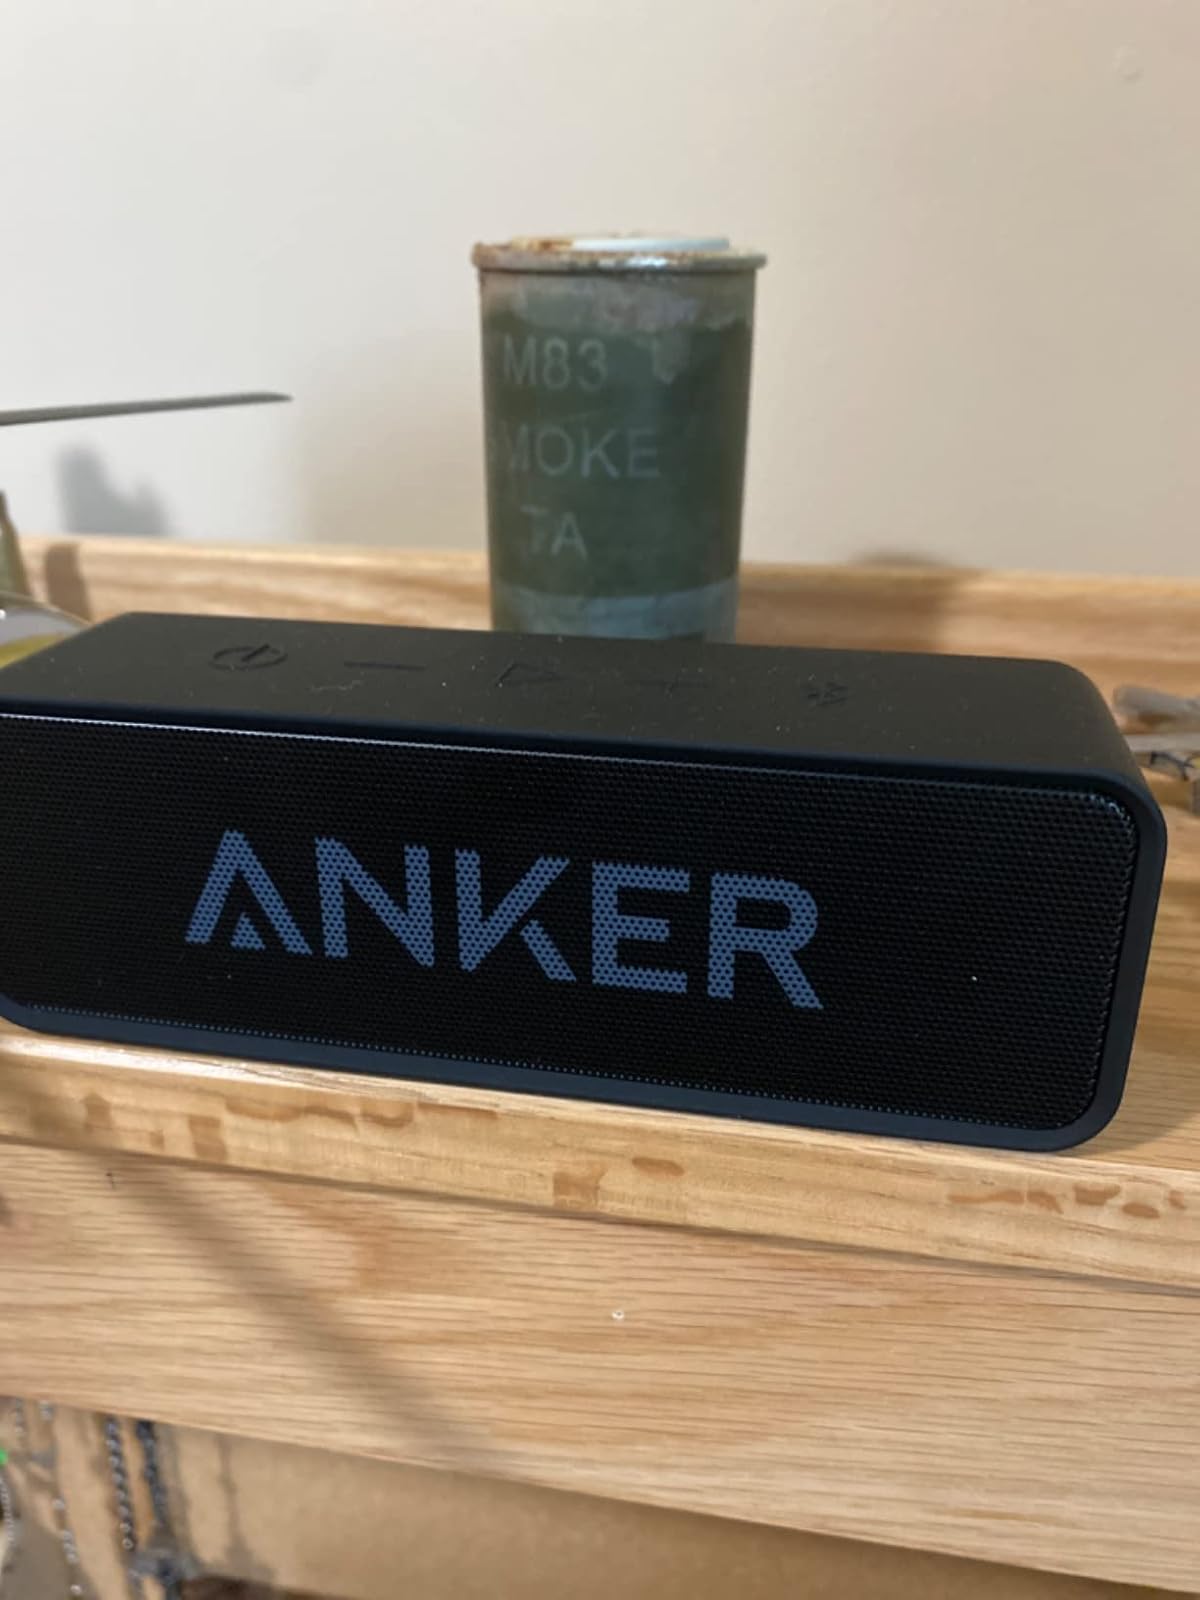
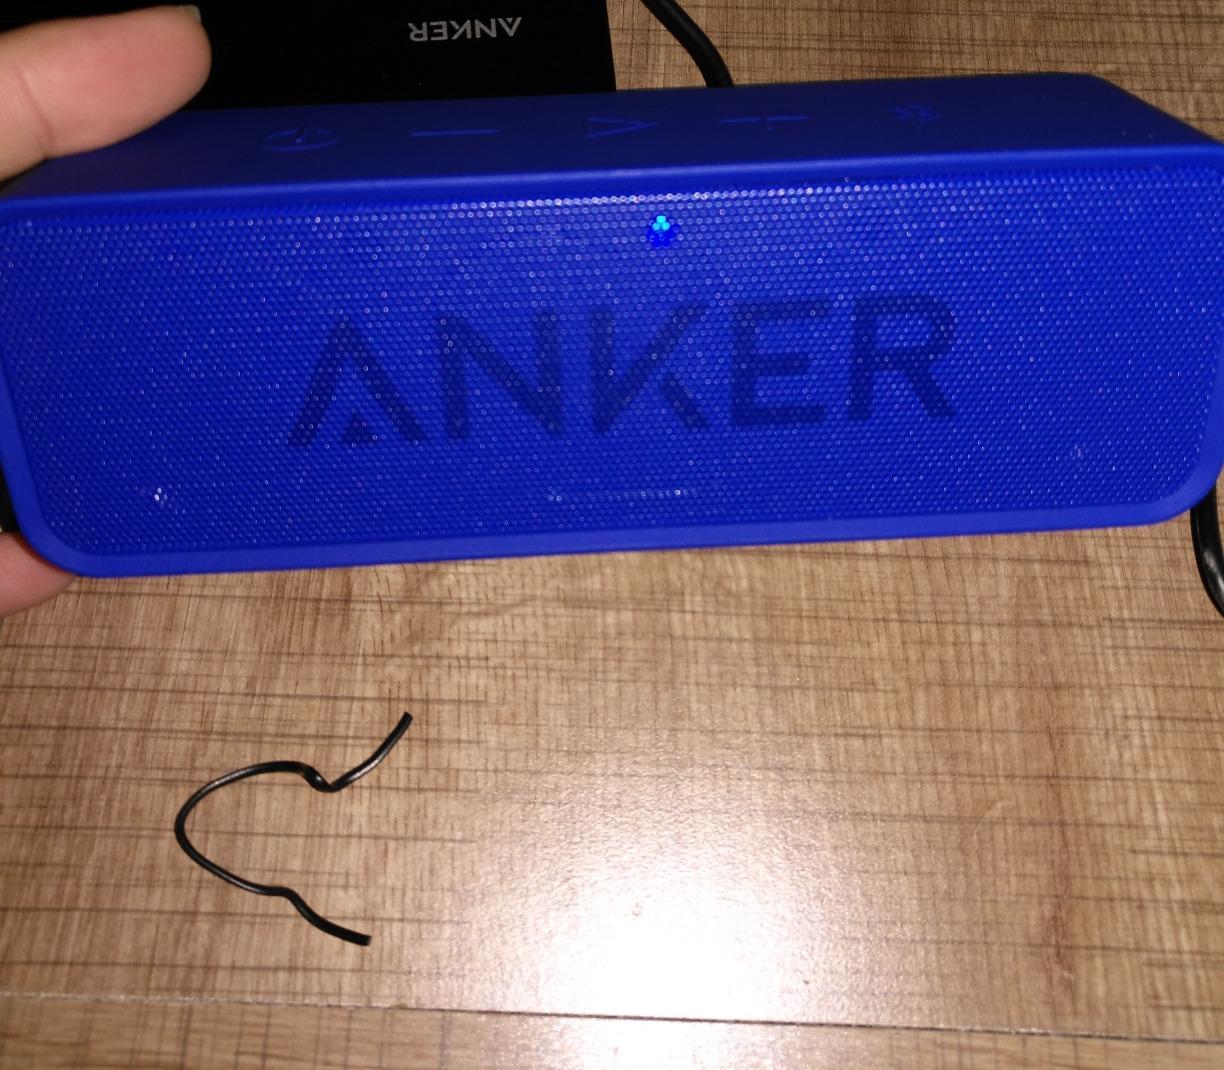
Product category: speaker
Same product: no